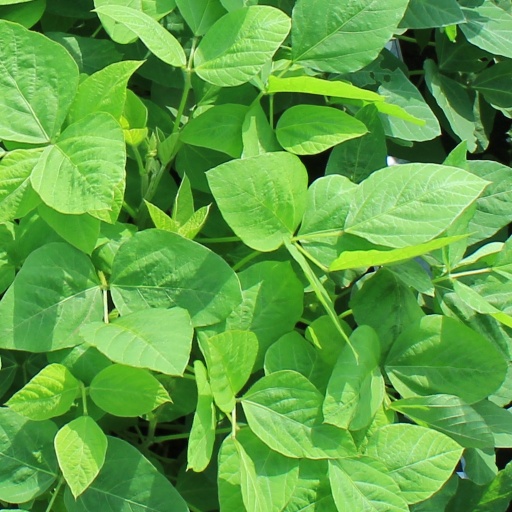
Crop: soybean